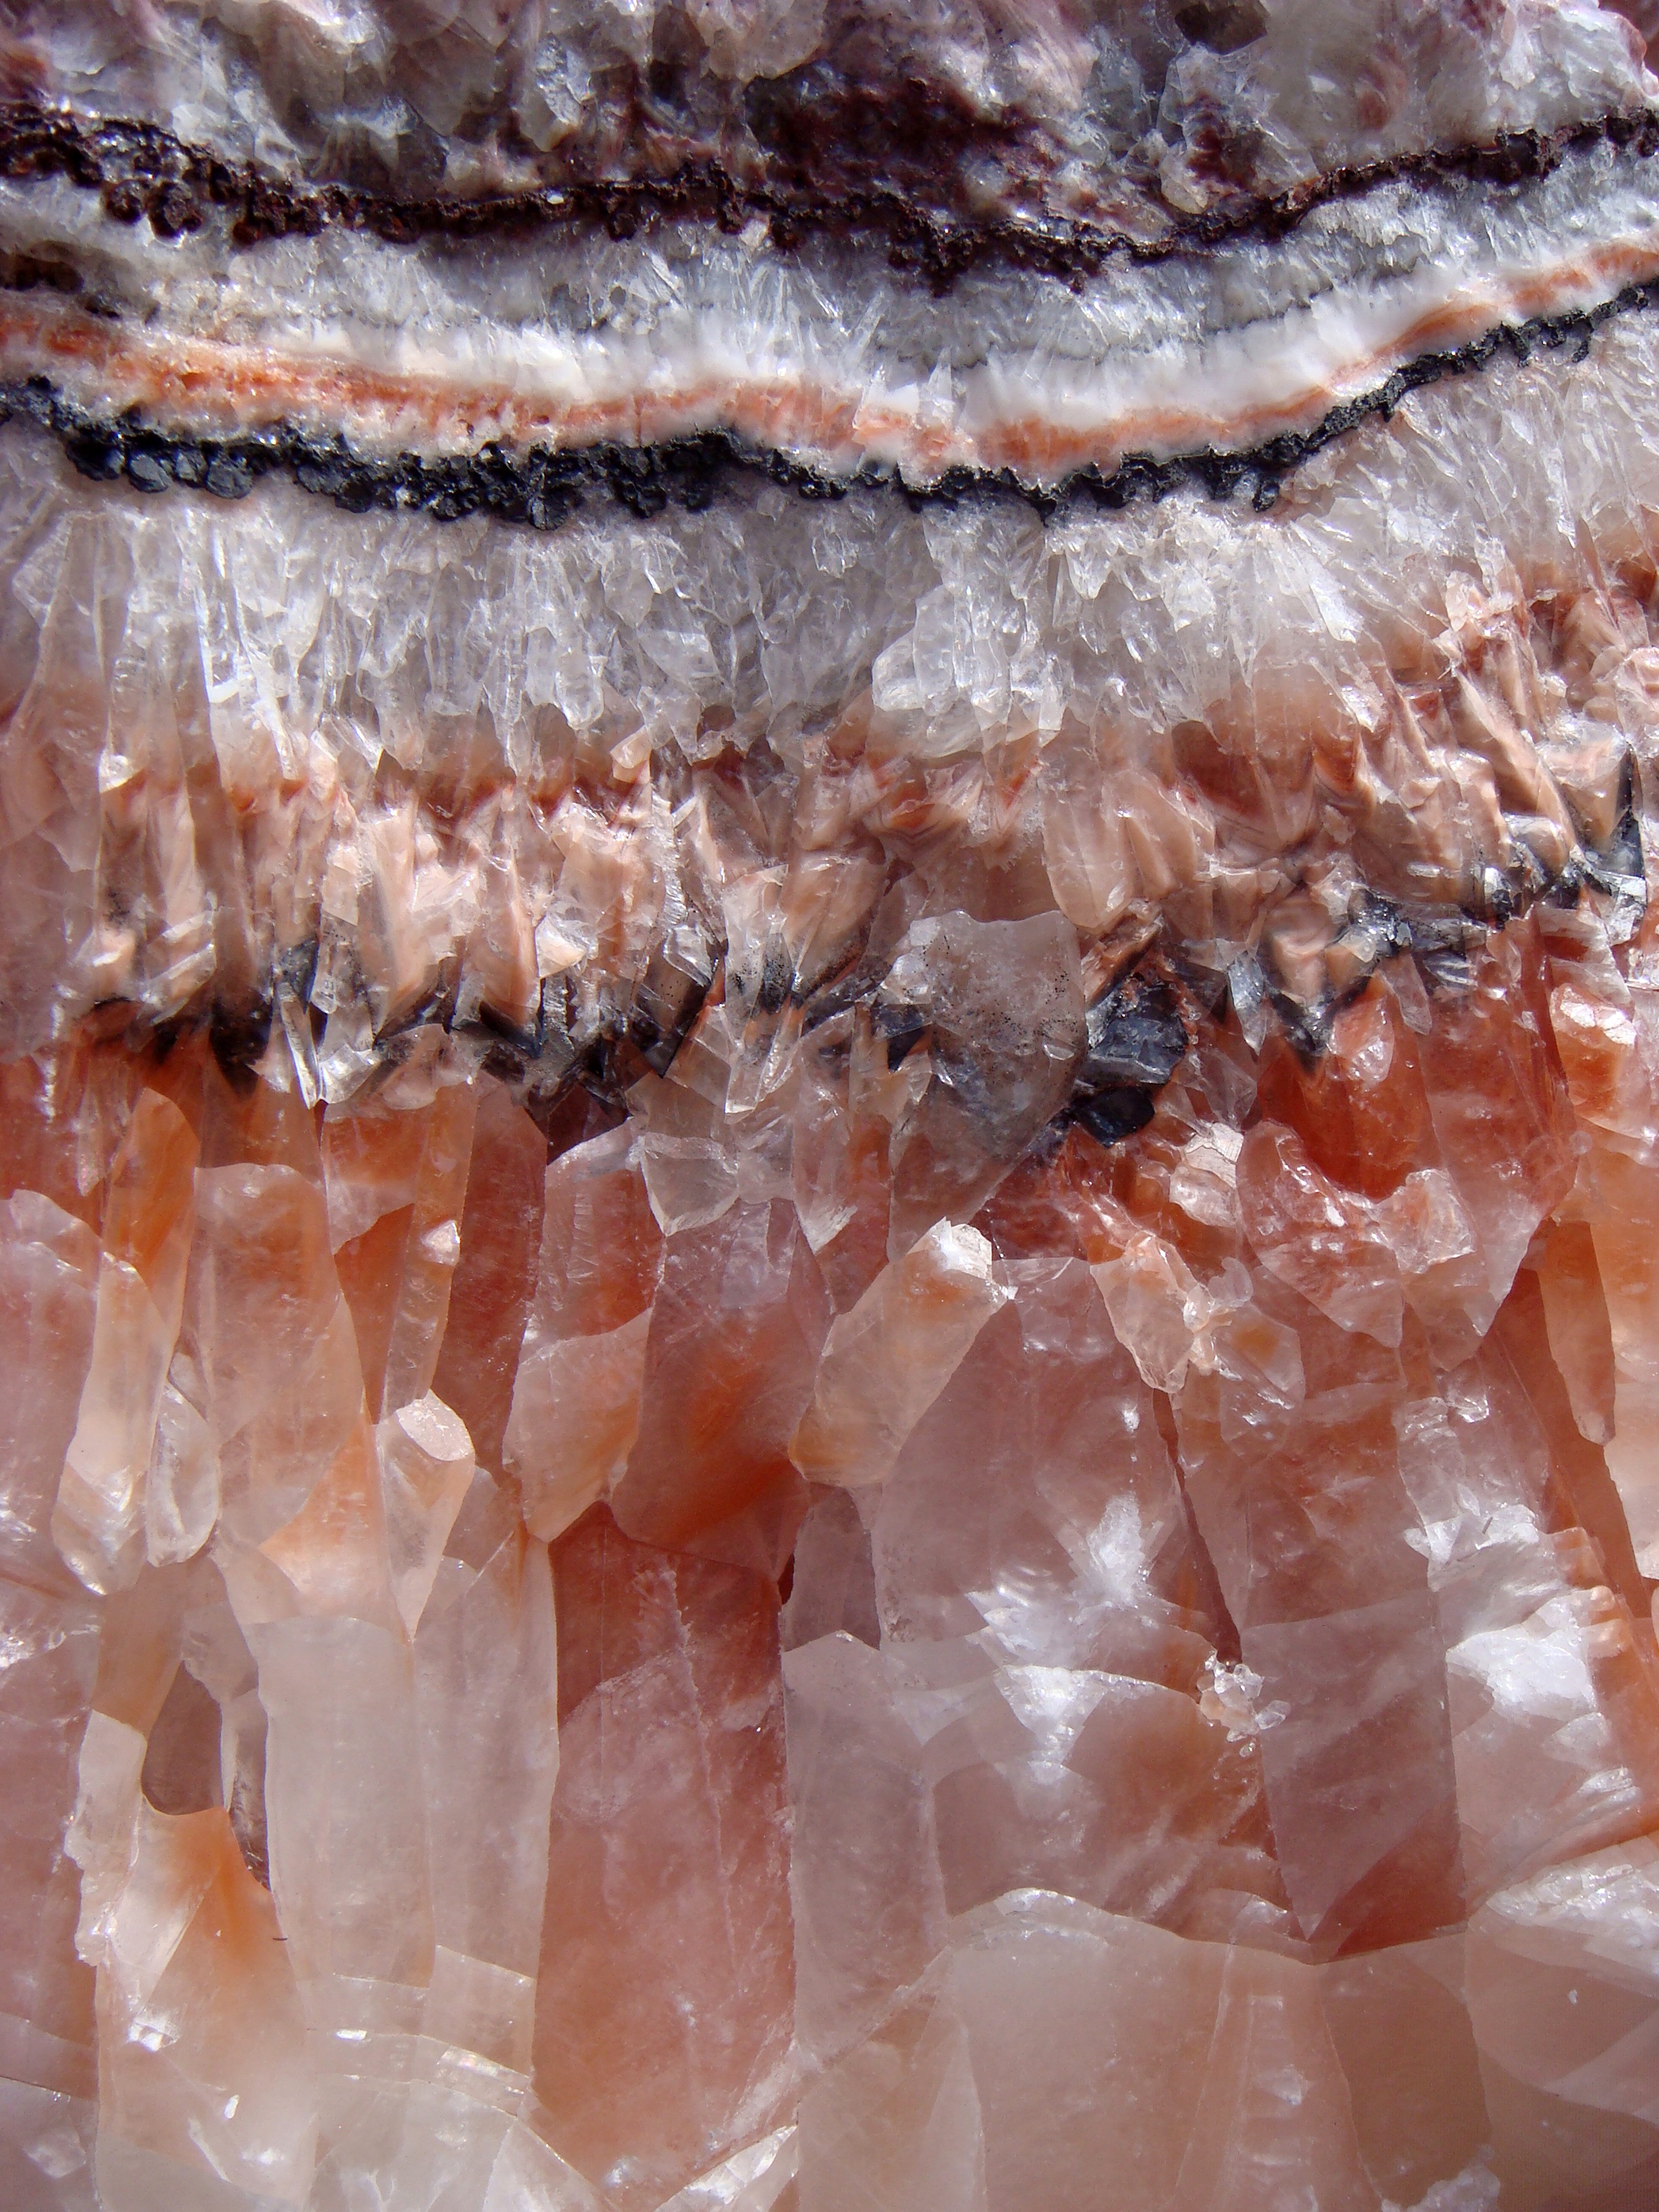
landscape, rock, sandstone, formation, ice, america, rock formation, national park, geological formation, united states, utah, mineral, freezing, zion national park, stone cross, medicinal mushroom, sandstone formations